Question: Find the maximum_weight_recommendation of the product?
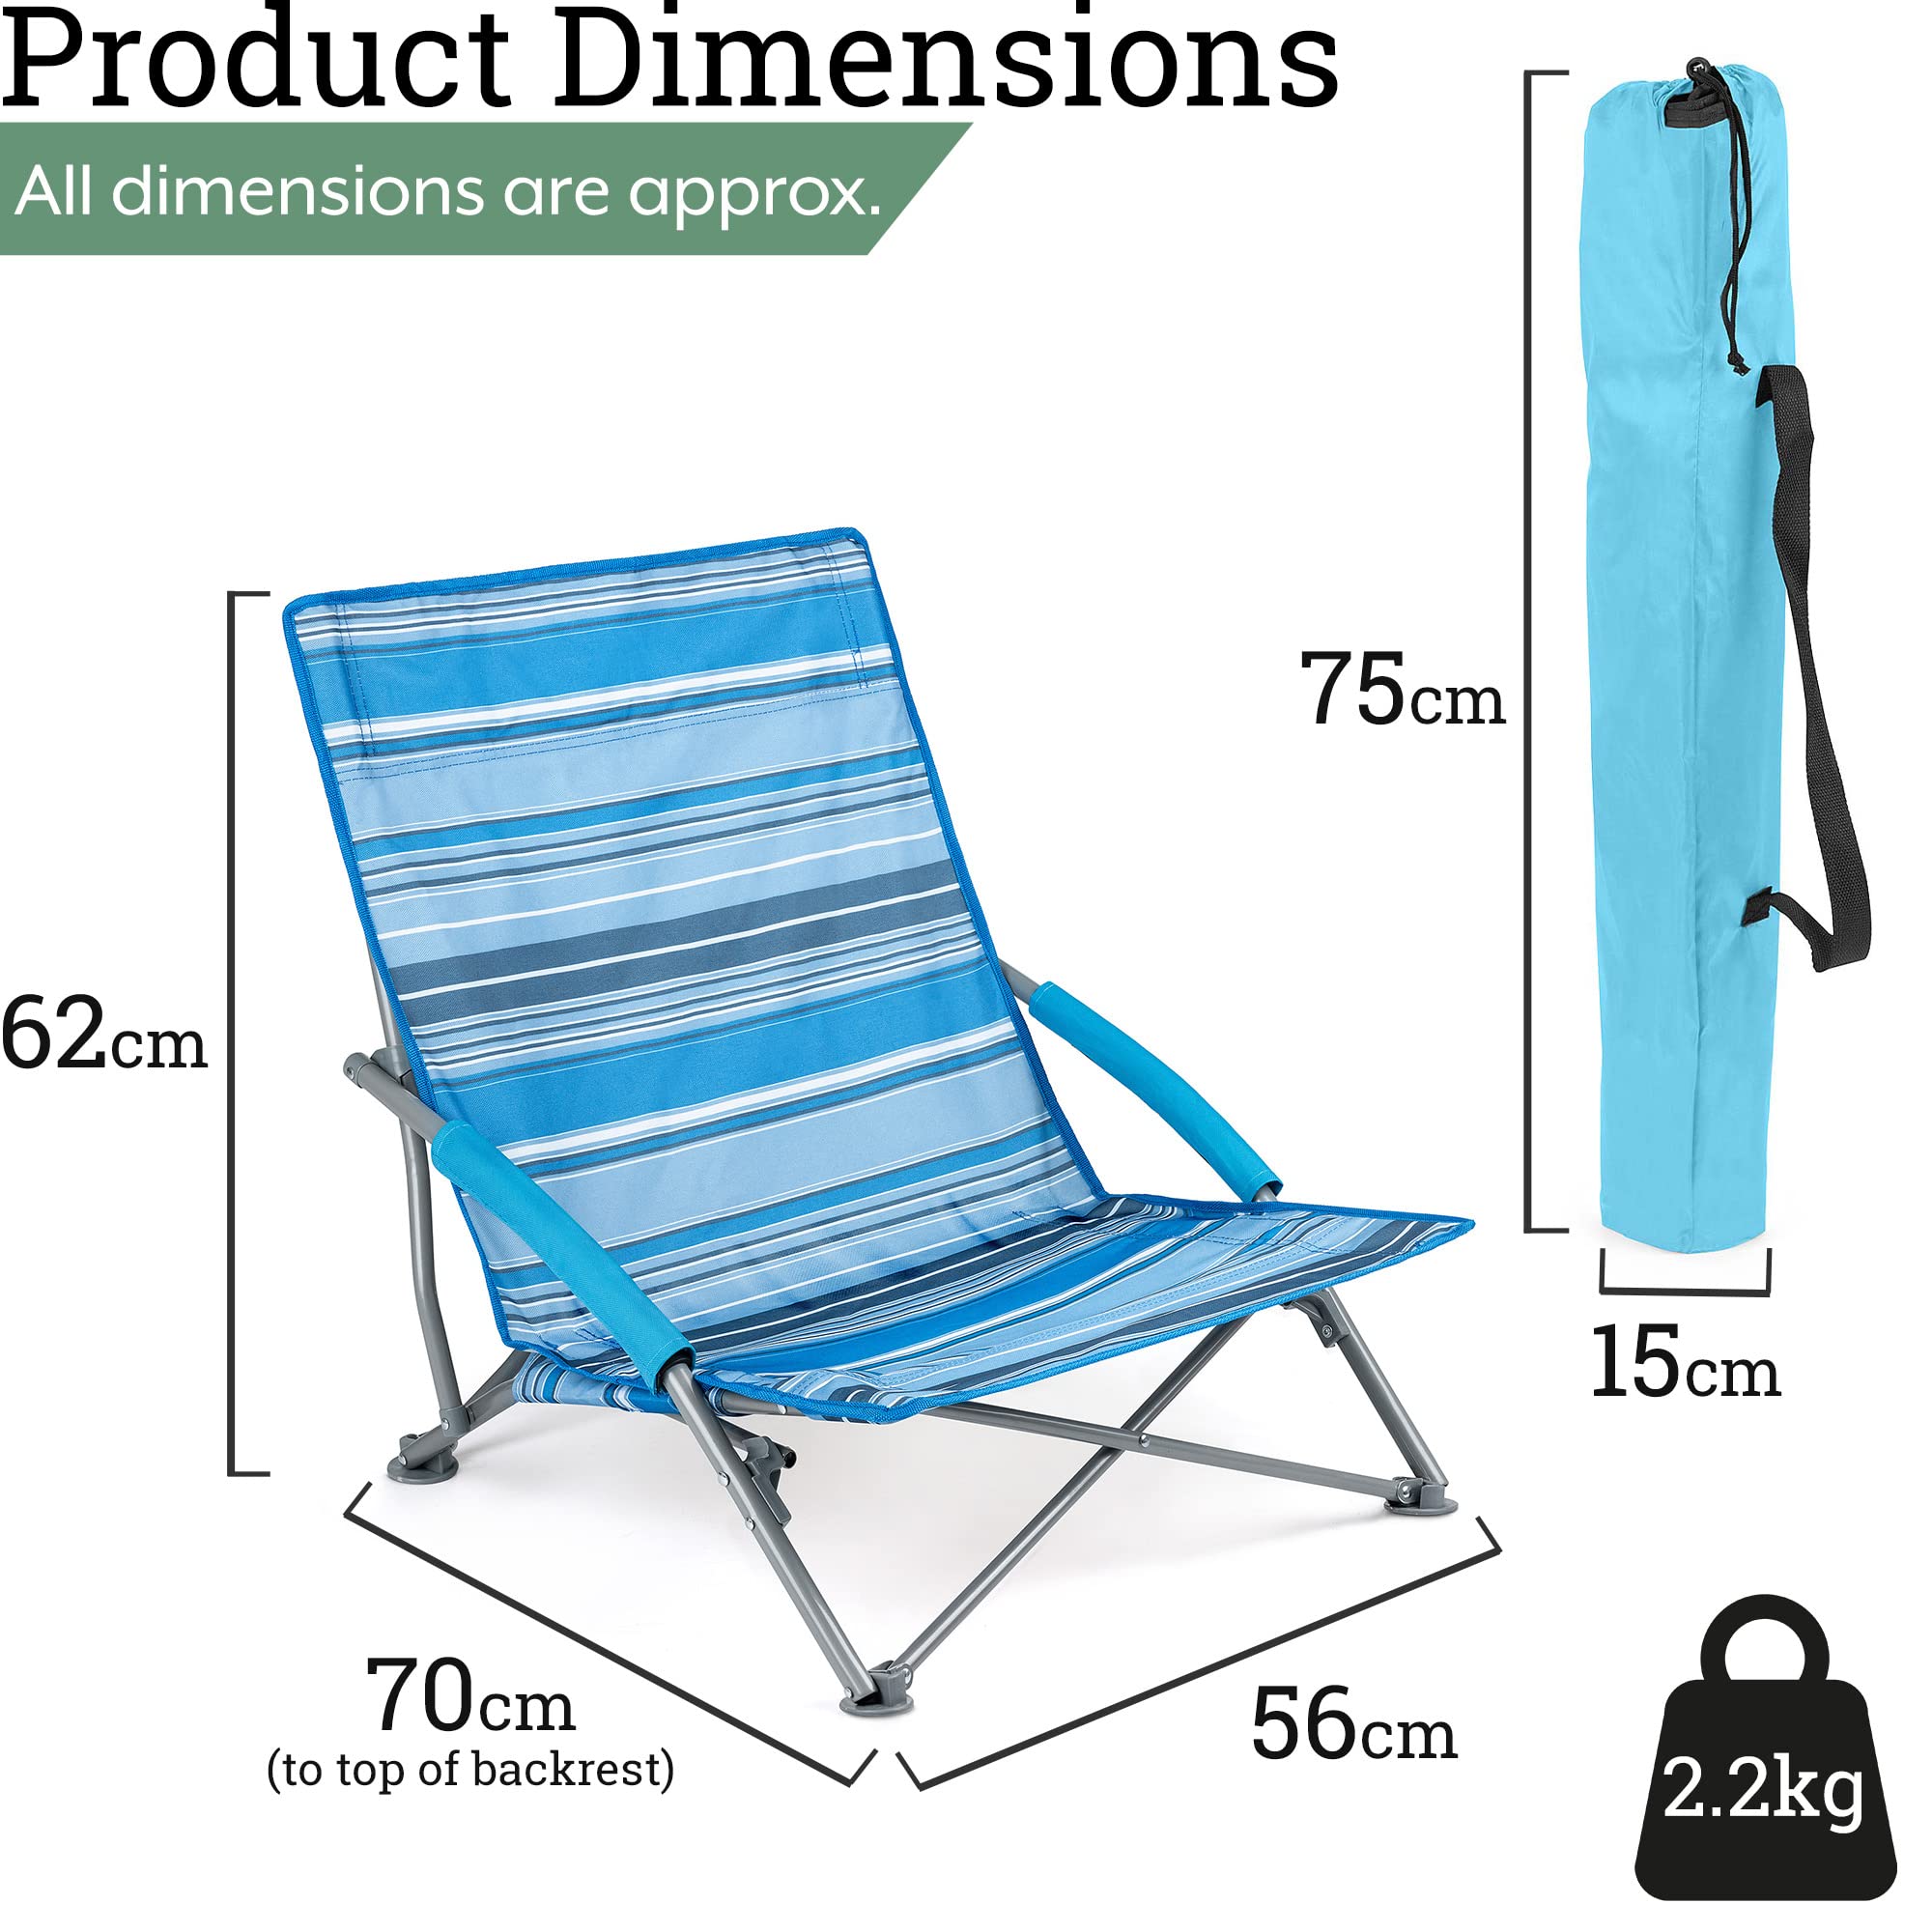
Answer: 2.2 kilogram